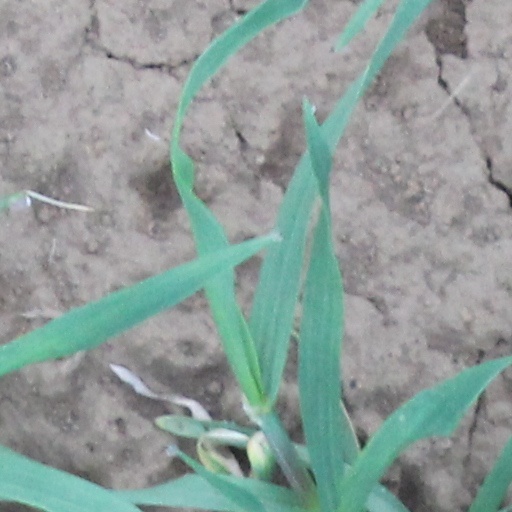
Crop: wheat